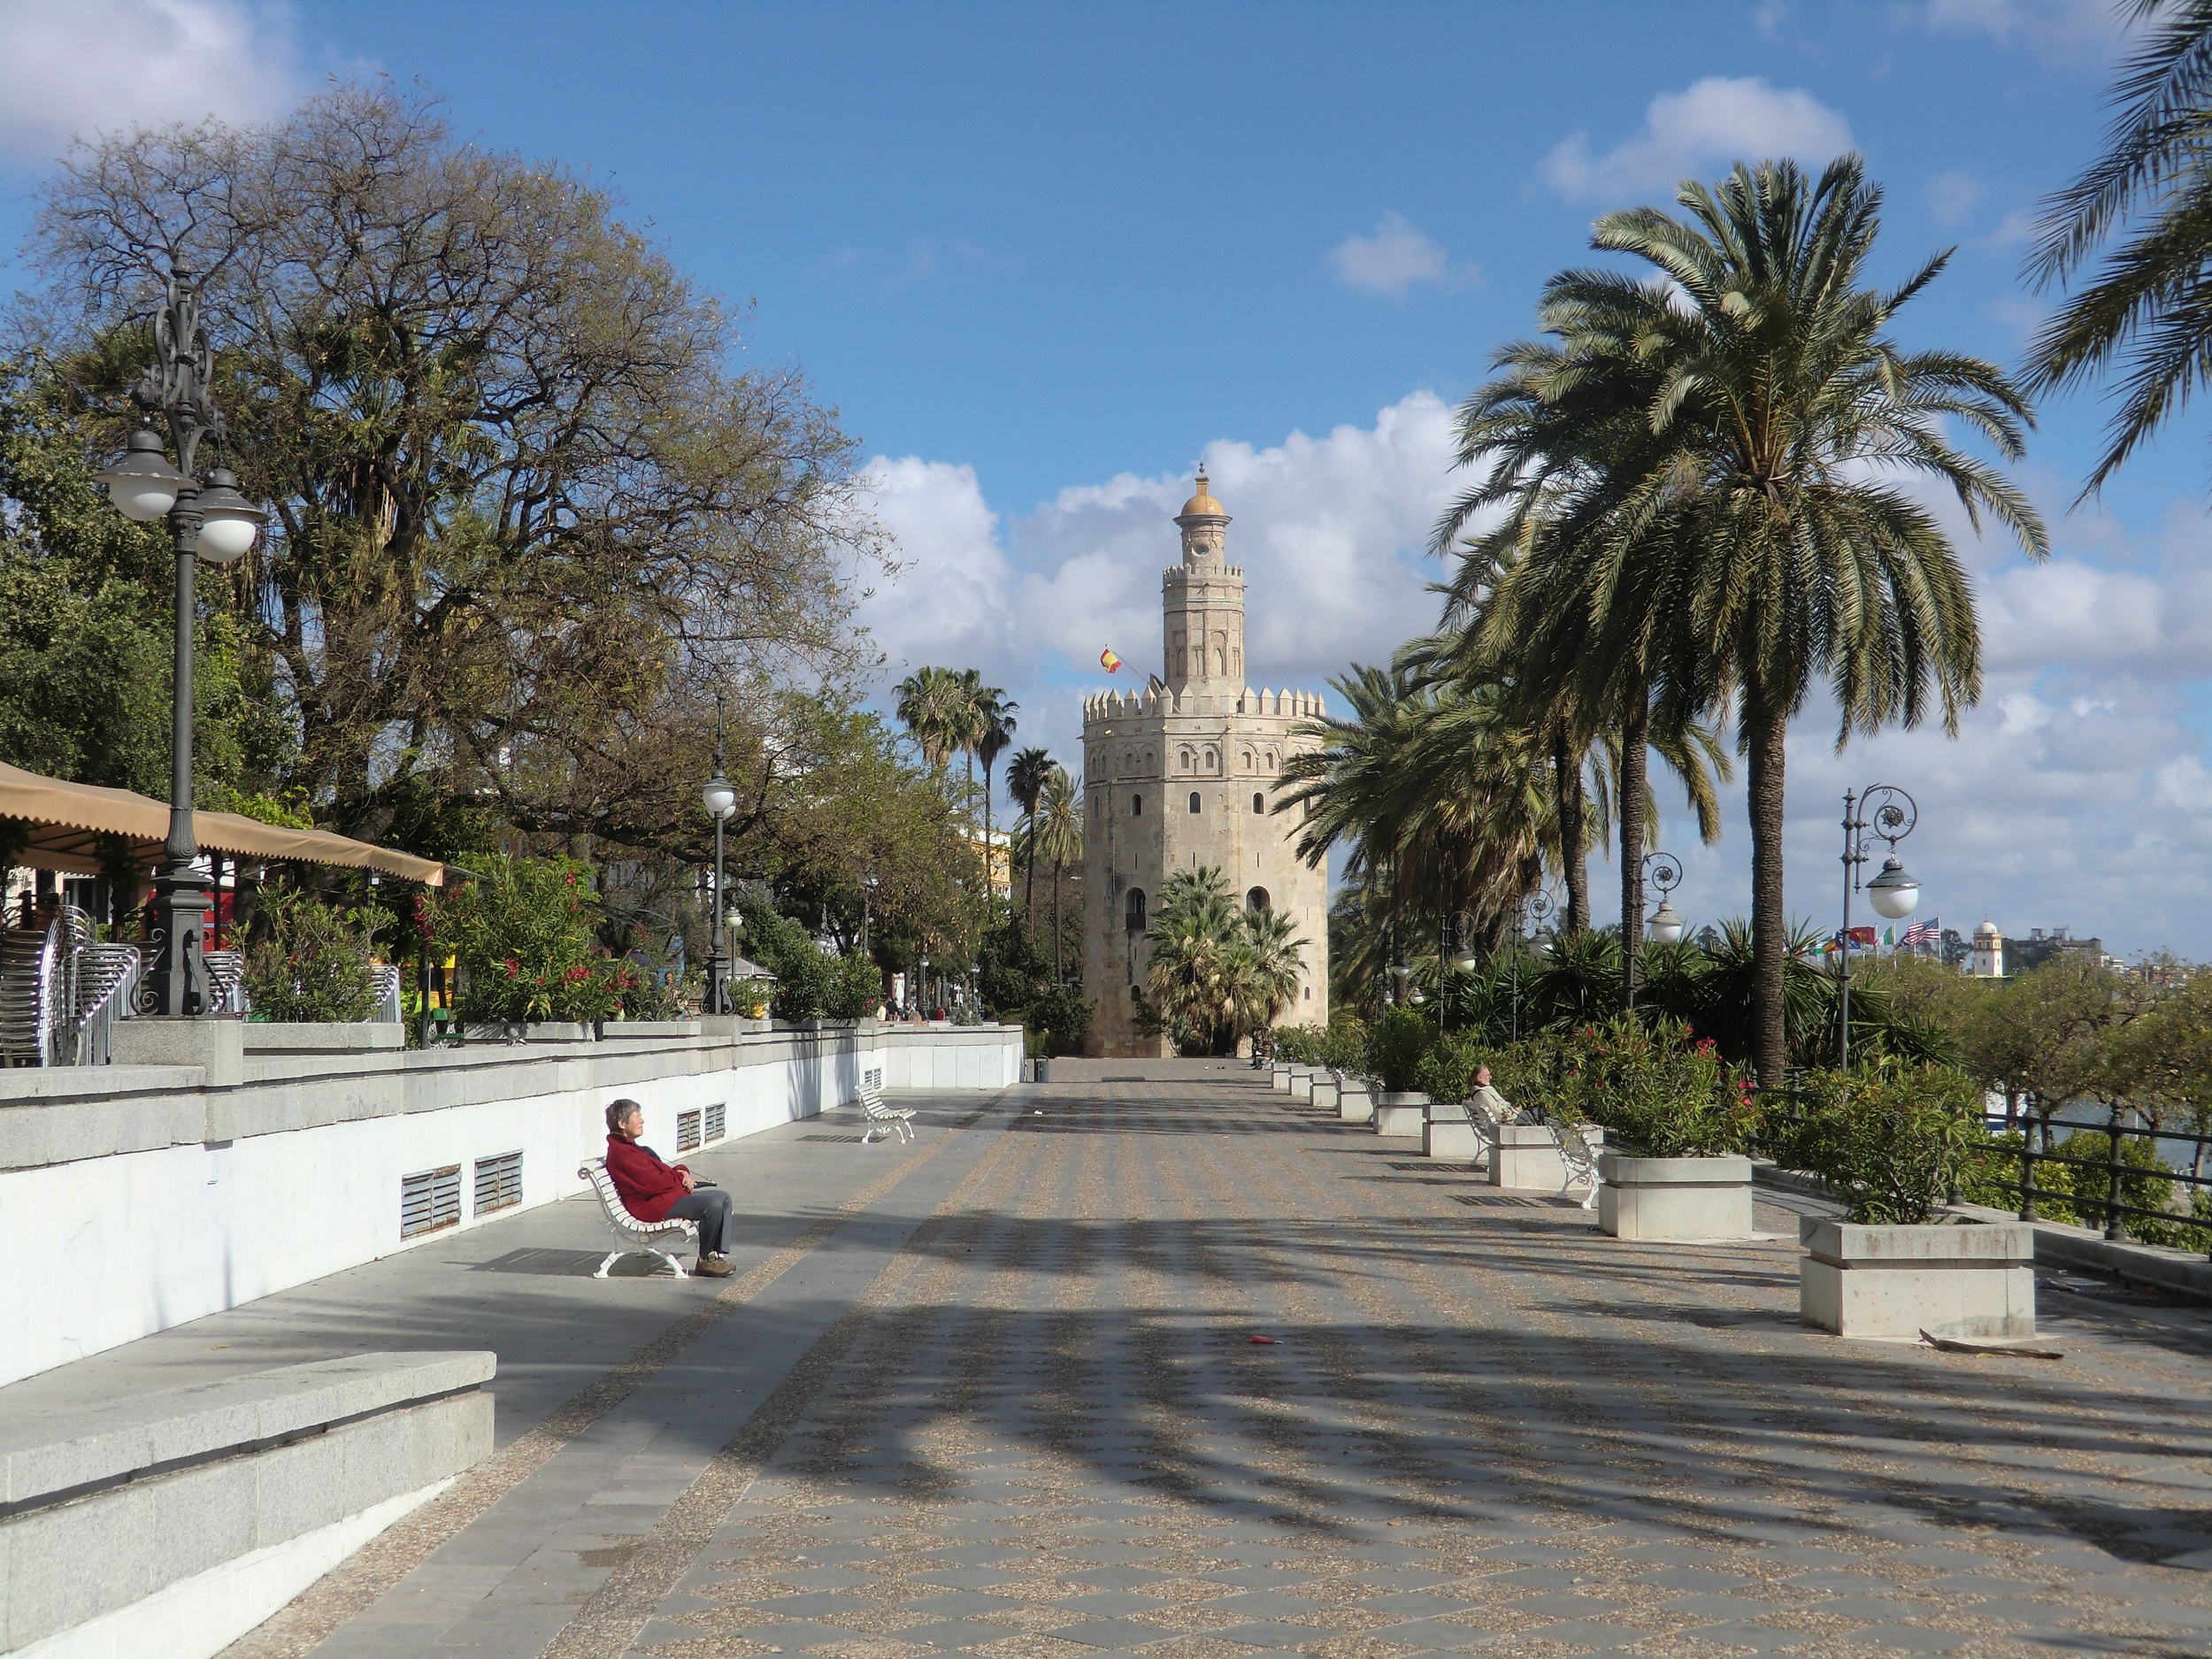
tree, outdoor, architecture, sky, town, building, city, walkway, monument, cityscape, vacation, travel, europe, tower, plaza, park, tourism, memorial, spain, sevilla, town square, european, spanish, arecales